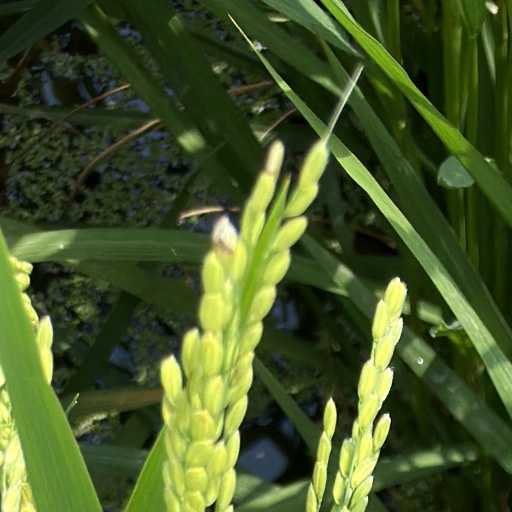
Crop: rice